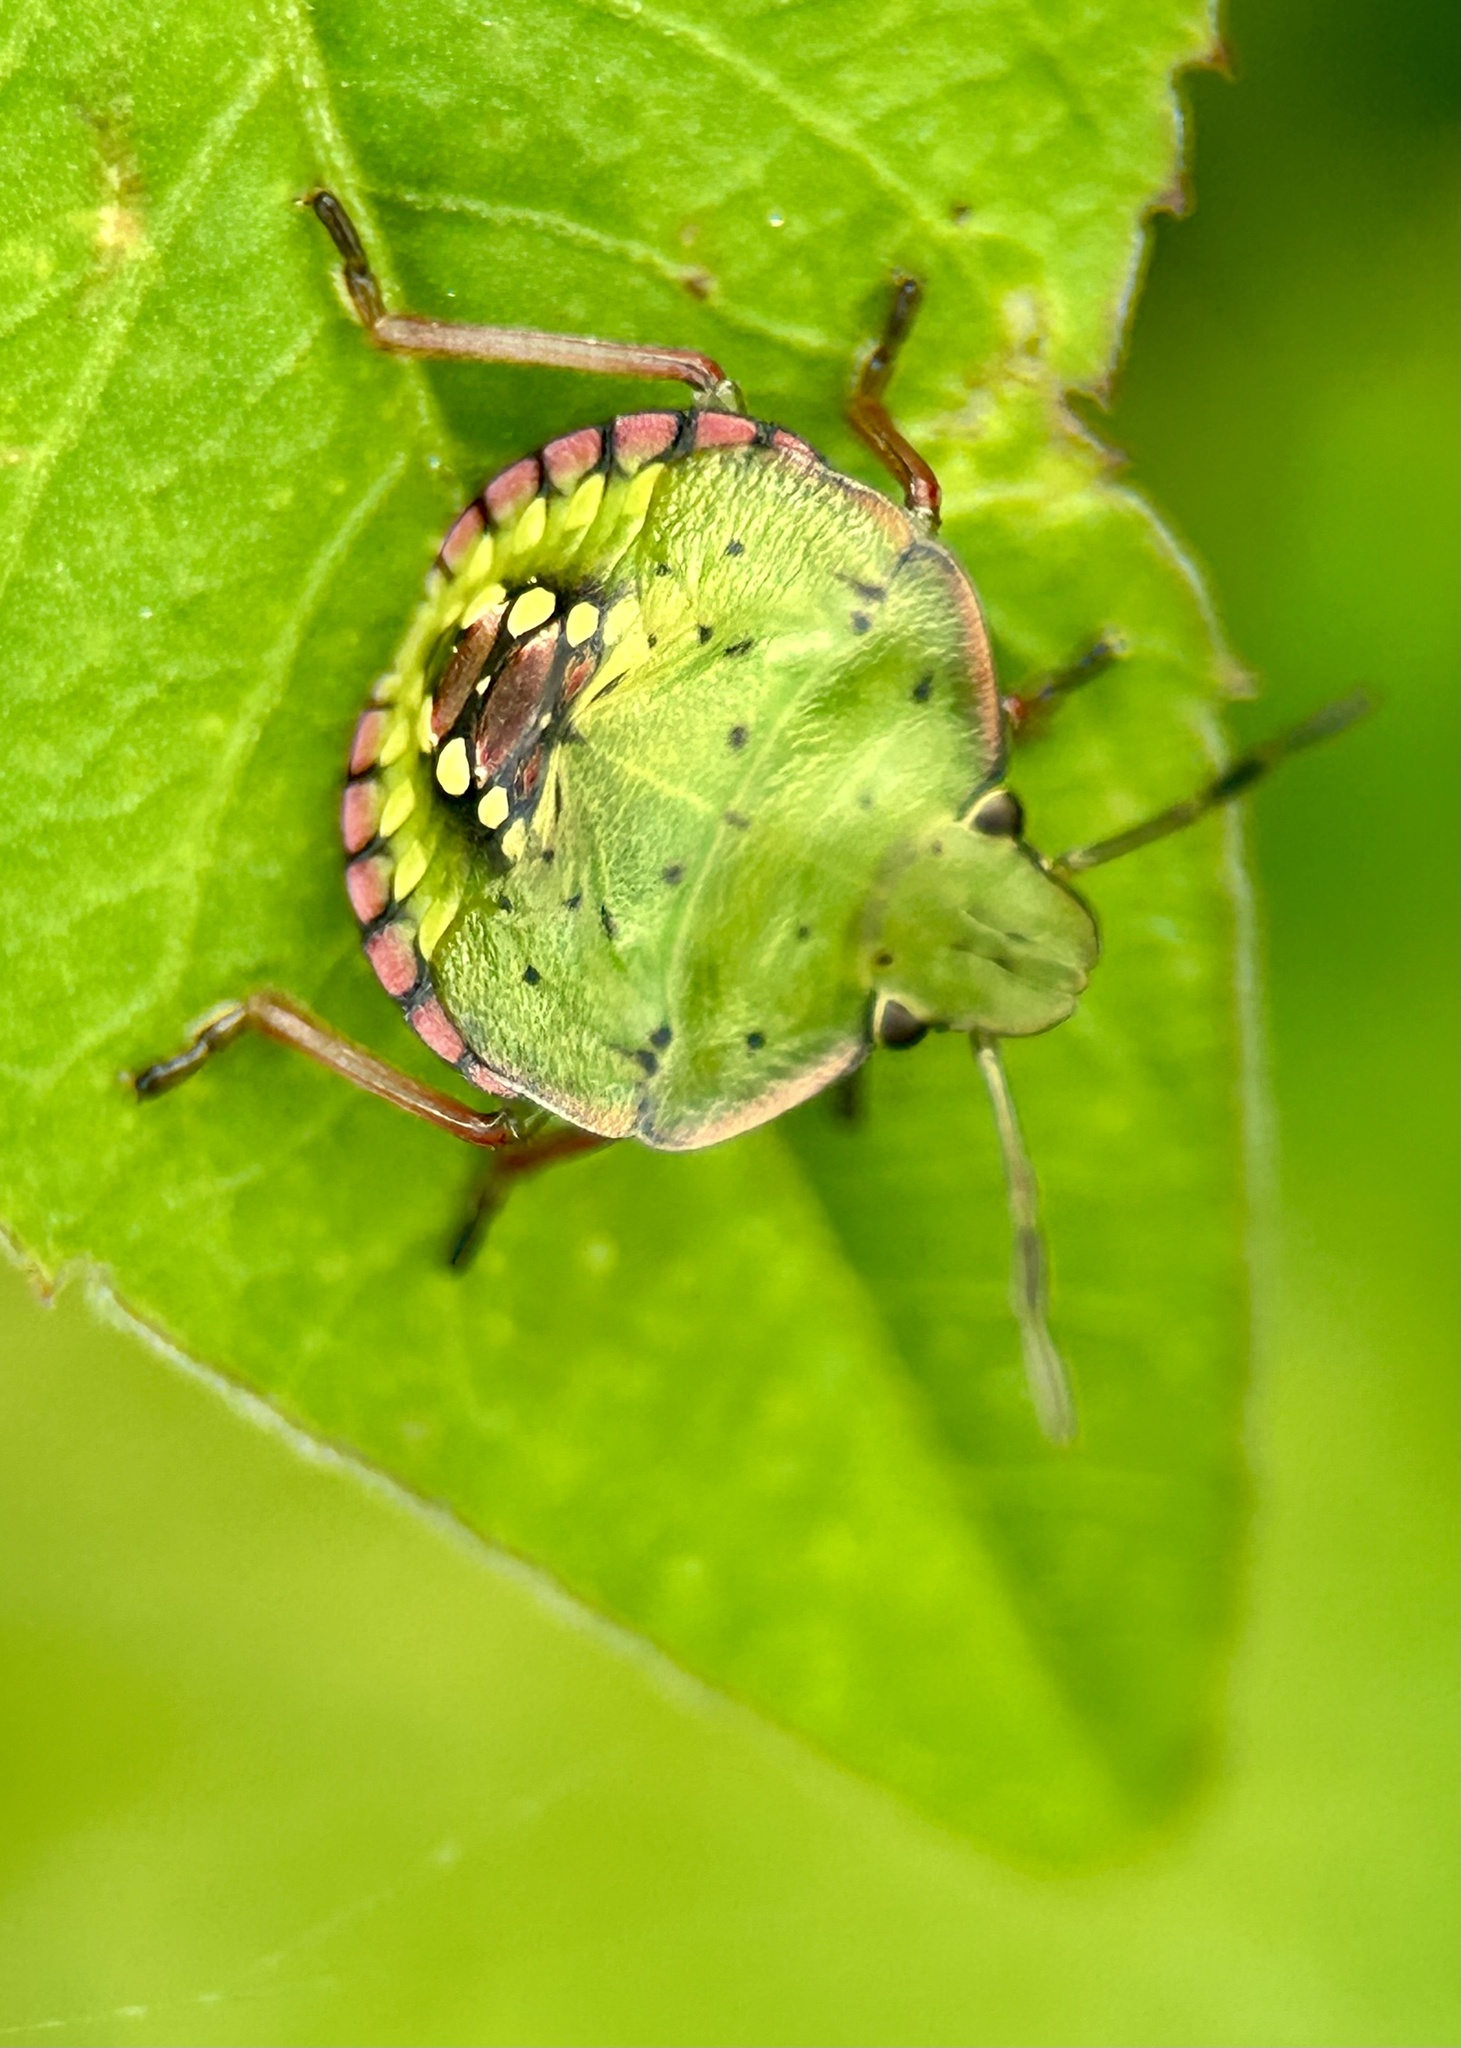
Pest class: stink_bug